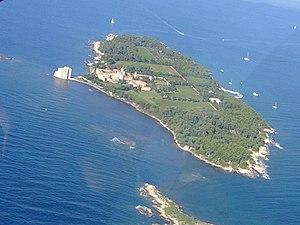
L'alpes-maritimes, appelé vin de pays des Alpes-Maritimes, est un vin français d'indication géographique protégée produit dans le département des Alpes-Maritimes.
L’île Saint-Honorat est l'une des deux îles de Lérins situées dans la baie de Cannes, dans le département des Alpes-Maritimes en région Provence-Alpes-Côte d'Azur.